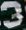
Number: 3